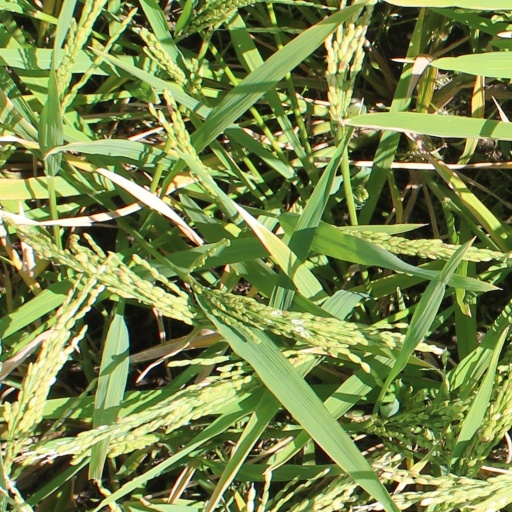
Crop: rice